Sammy Woods

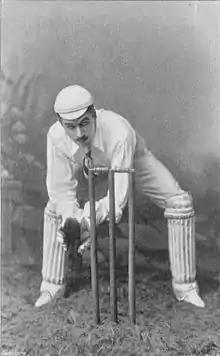
Woods formed a close friendship with Gregor MacGregor while at Cambridge.

In his second year at Cambridge, Woods continued his good bowling form from the previous season. He picked up five first innings wickets in his second match of the year, against the Marylebone Cricket Club, and in his next match a couple of day later, achieved his best bowling analysis in an innings to that point, claiming eight wickets against AJ Webbe's XI. He claimed another eleven wickets in the match against Yorkshire, taking five in the first innings and six in the second. Despite his wicket taking, Cambridge only won three of their seven first-class encounters in the run-up to facing Oxford, and the last of those came without Woods in the side. Nevertheless, they entered the fixture with better results than Oxford, who had lost six of their seven matches. Woods proved one of the deciding factors, claiming eleven wickets in the match, of which seven were bowled, and two were in combination with wicket-keeper Gregor MacGregor. Cambridge opening batsman Henry Mordaunt scored 127 in the match, and they secured an innings victory, requiring just two of the three allocated days.